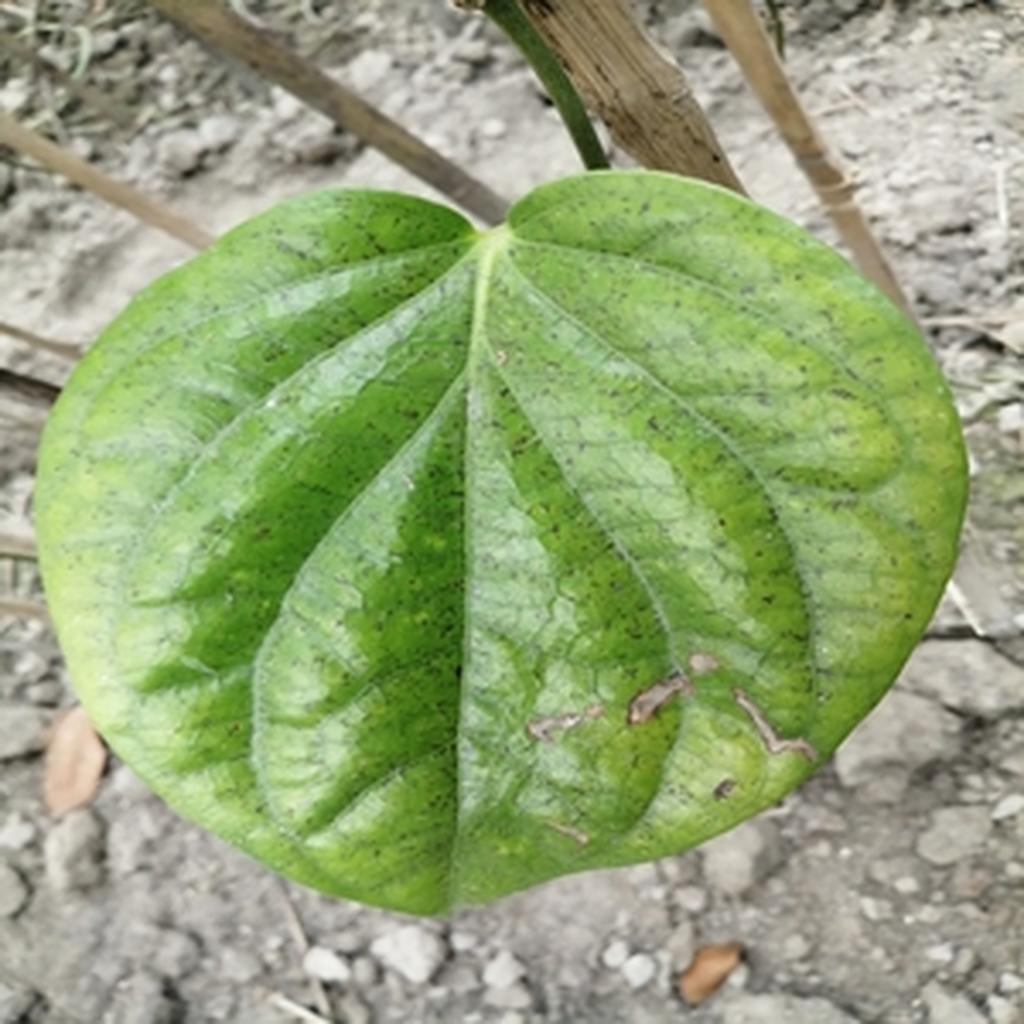
Label: Leaf_Spot